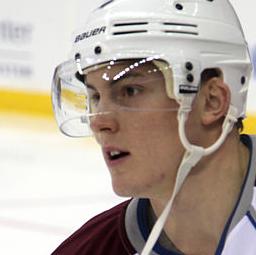
Age: 22